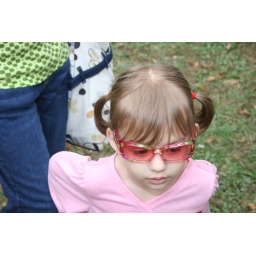
She just looks so cute in her pink shirt and pink sunglasses.